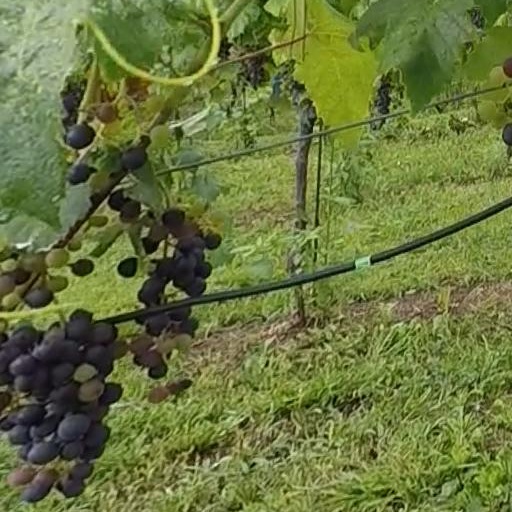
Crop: grape